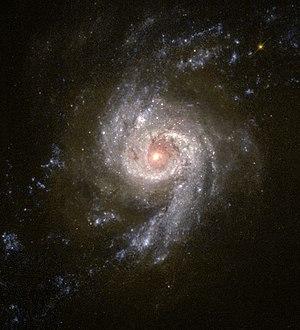
NGC 3310 est une galaxie spirale intermédiaire de grand style située dans la constellation de la Grande Ourse à environ 45 millions d'années-lumière de la Voie lactée. Elle a été découverte par l'astronome germano-britannique William Herschel en 1789. Certains classent cette galaxie comme une spirale barrée, mais on ne voit pas de barre sur les images de NGC 3310.
Voici une liste de galaxies spirales notables, classée en fonction de leur nom, de la constellation hôte, de la magnitude apparente et de la classification morphologique des galaxies.